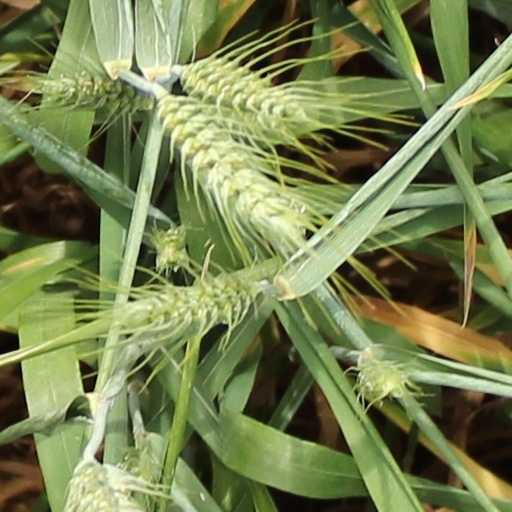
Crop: wheat